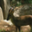
Label: deer